Samuel DeWitt Proctor

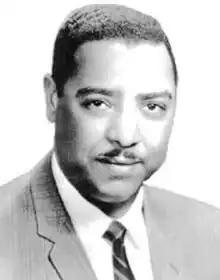
Proctor in early 1960s

Samuel DeWitt Proctor (July 13, 1921 – May 22, 1997) was an American minister, educator, and humanitarian. An African-American church and higher education leader, he was active in the Civil Rights Movement and is perhaps best known as a mentor and friend of Martin Luther King Jr.